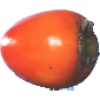
Label: kaki